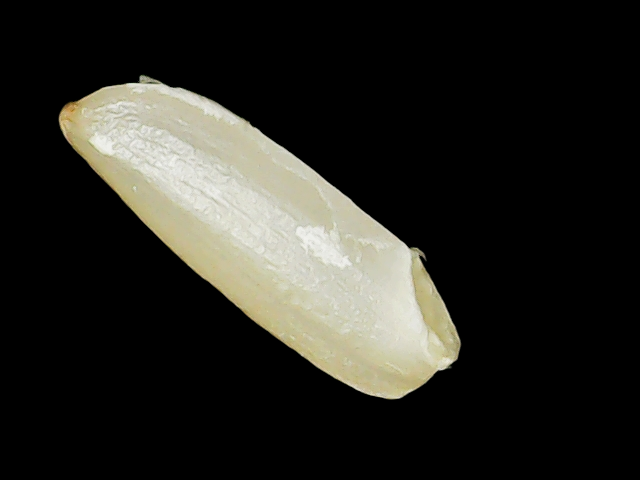
Rice variety: Binadhan12